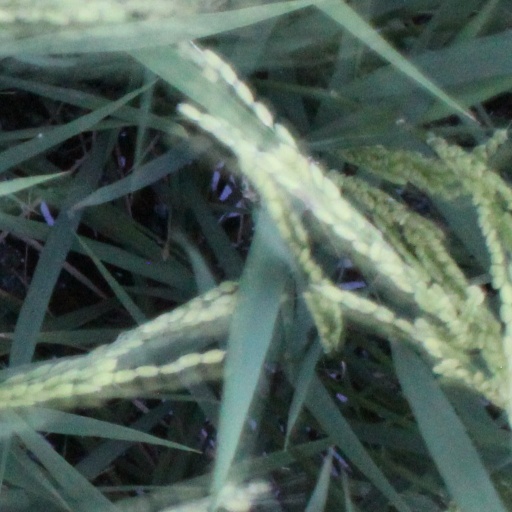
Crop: rice